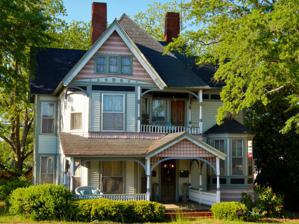
Building: Dr. James L. Lovvorn House
Country: United States of America
Year built: 1896
Historic house in Georgia, United States United States historic place Dr. James L. Lovvorn House U.S. National Register of Historic Places Show map of Georgia Show map of the United States Location 113 E. College Street Bowdon, Georgia Coordinates 33°32′18″N 85°15′11″W / 33.53833°N 85.25306°W / 33.53833; -85.25306 Area less than one acre Built 1896 ( 1896 ) Architect George F. Barber Architectural style Queen Anne NRHP reference No. 88000595 Added to NRHP May 19, 1988 The Dr. James L. Lovvorn House , built about 1895, is on a corner lot, at 113 East College Street, Bowdon , Carroll County , Georgia , at the intersections of GA 100 and GA 166 .  The owner, Dr. James Lewis Lovvorn (1862–1926), was a graduate of Bowdon College; Medical College of Georgia, Augusta; and University of Georgia Medical Department, 1886.  He was the son of Edward M. and Nancy C. Lovvorn, of Randolph Co, AL. On December 30, 1888, he married Miss Carrie M. Johnson (1867–1959), the daughter of Thomas P. and Milly Ann King Johnson.  Having bought their lot from John Shelnutt in 1888, Dr. Lovvorn and his wife planned the house with gas lights and a fireplace in every room. The architect was George F. Barber .  Dr. Lovvorn's medical office was on the first floor.  The Queen Anne style house has East Lake-style woodwork throughout and was privately owned and occupied in 2010.  It was added to the National Register of Historic Places in 1988, #88000595. References